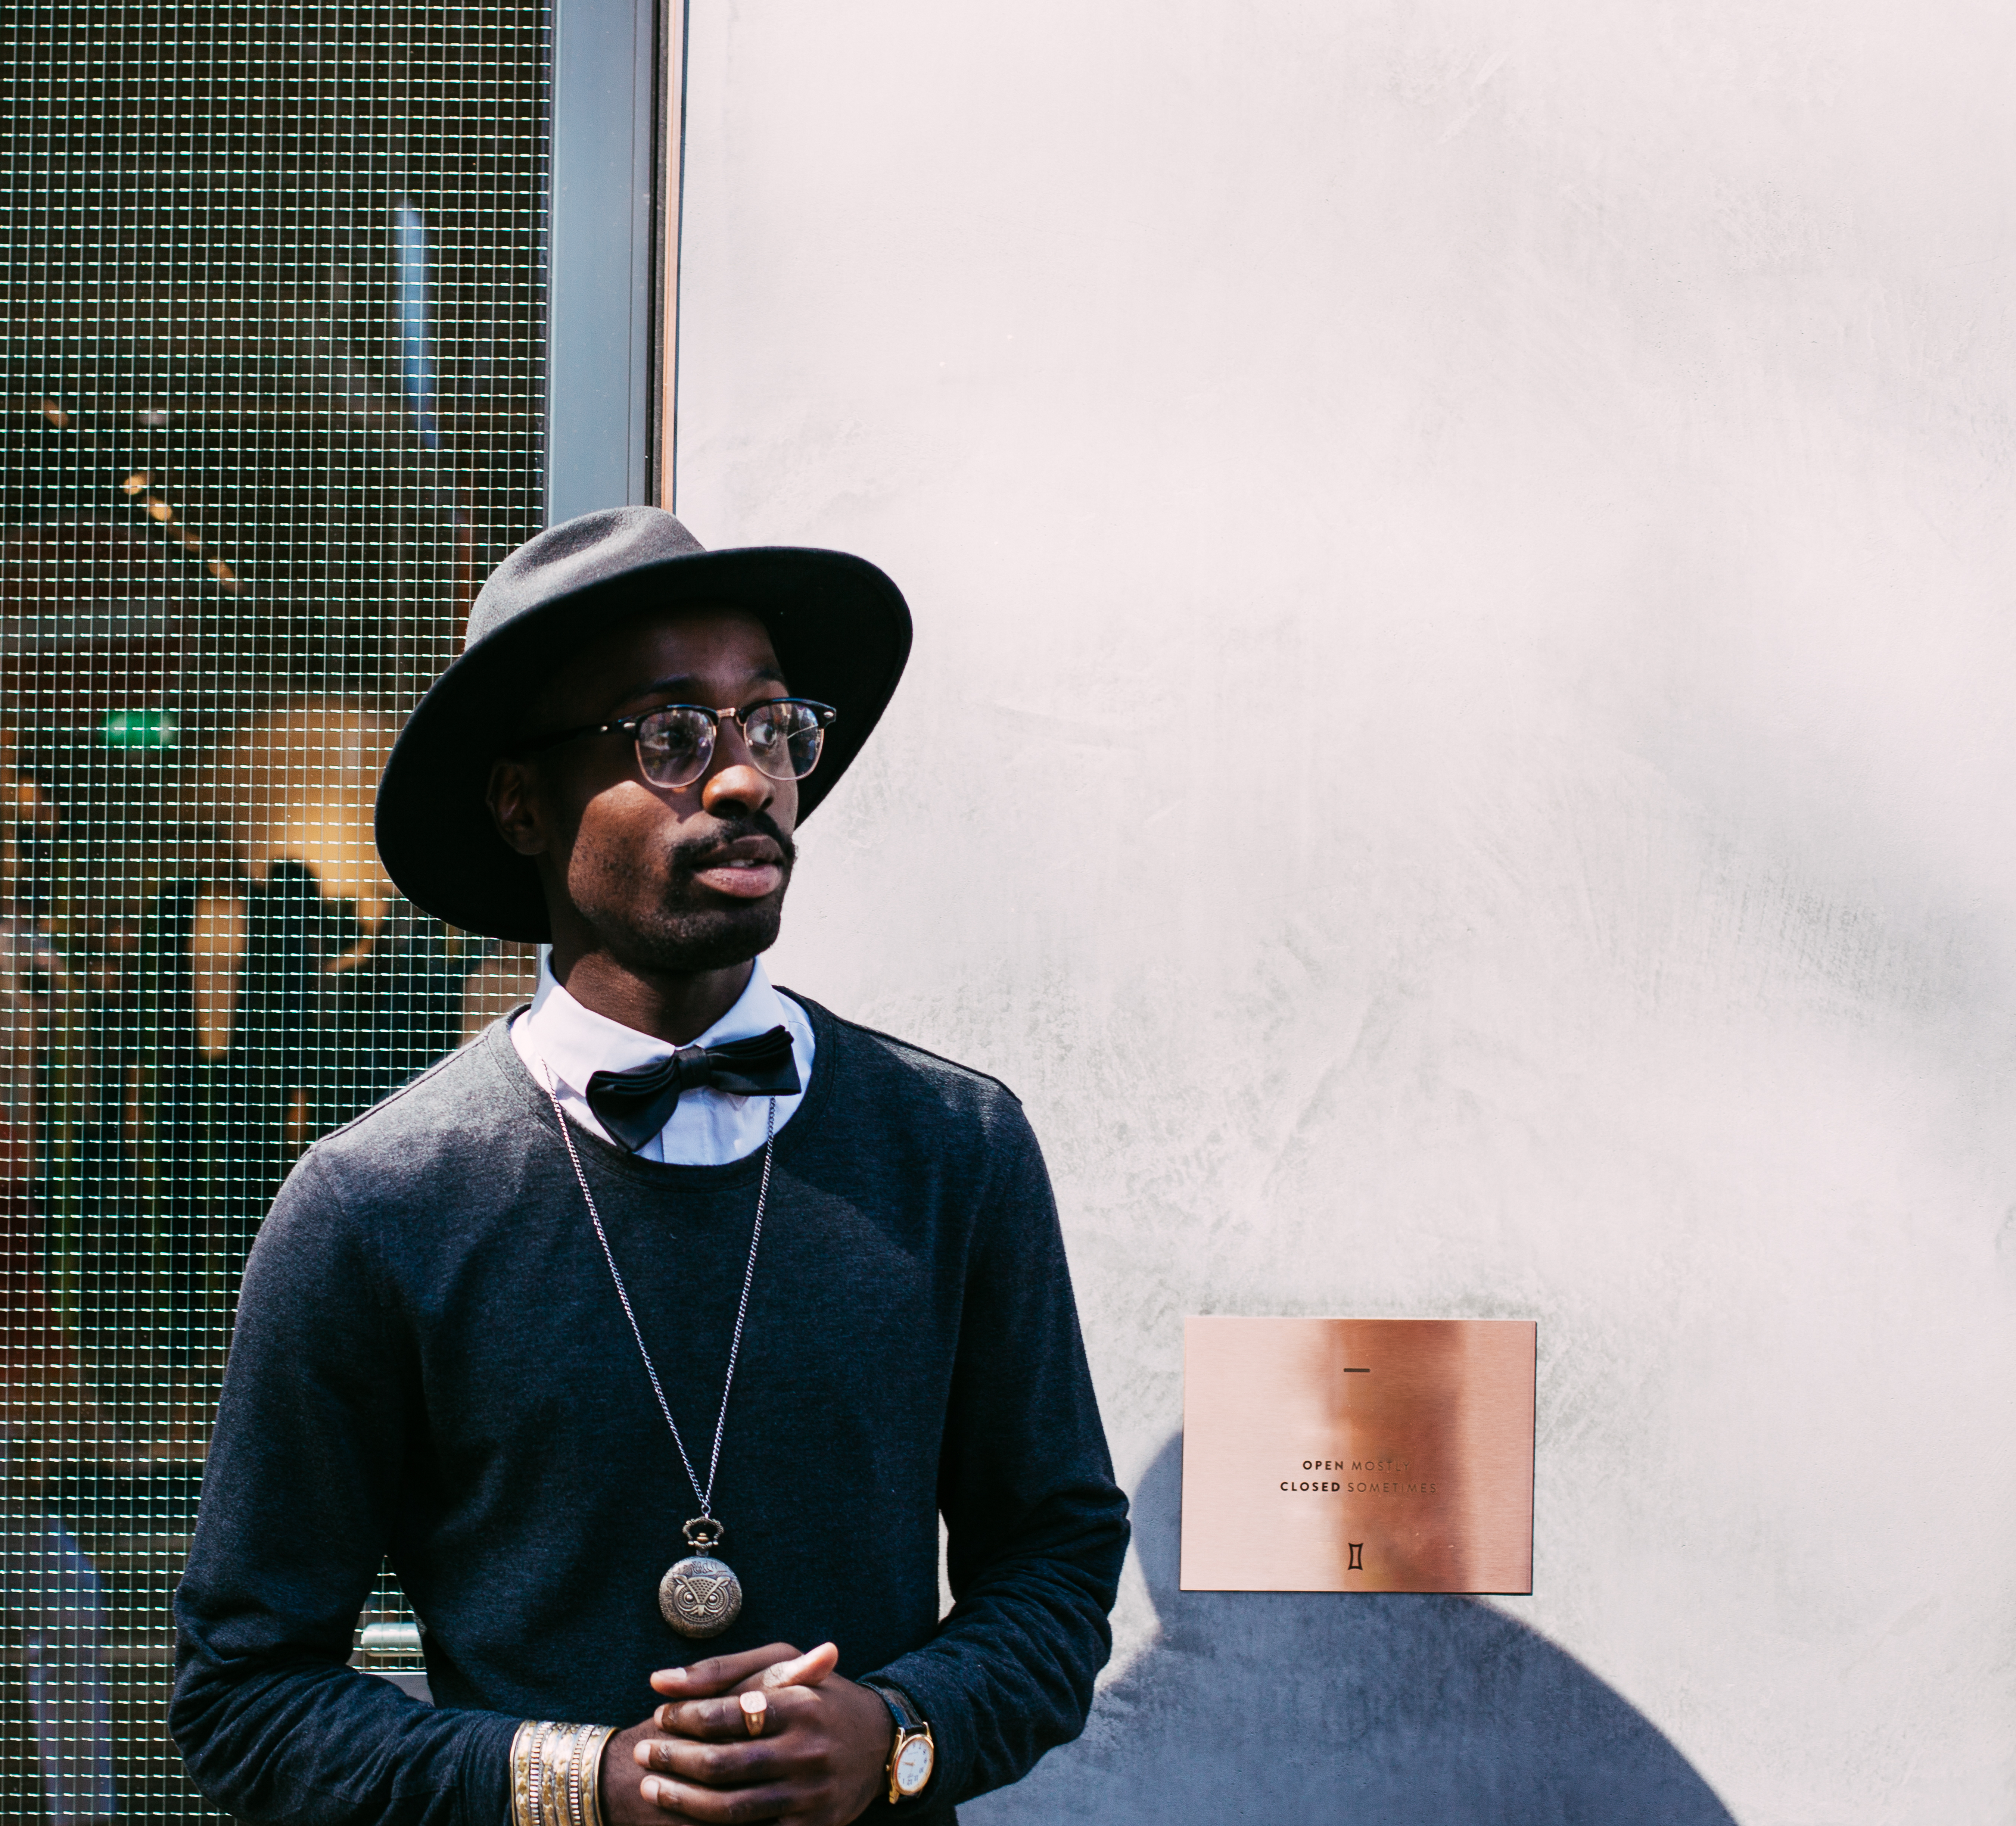
man, person, male, guy, portrait, spring, hat, blue, clothing, black, gentleman, photograph, african american